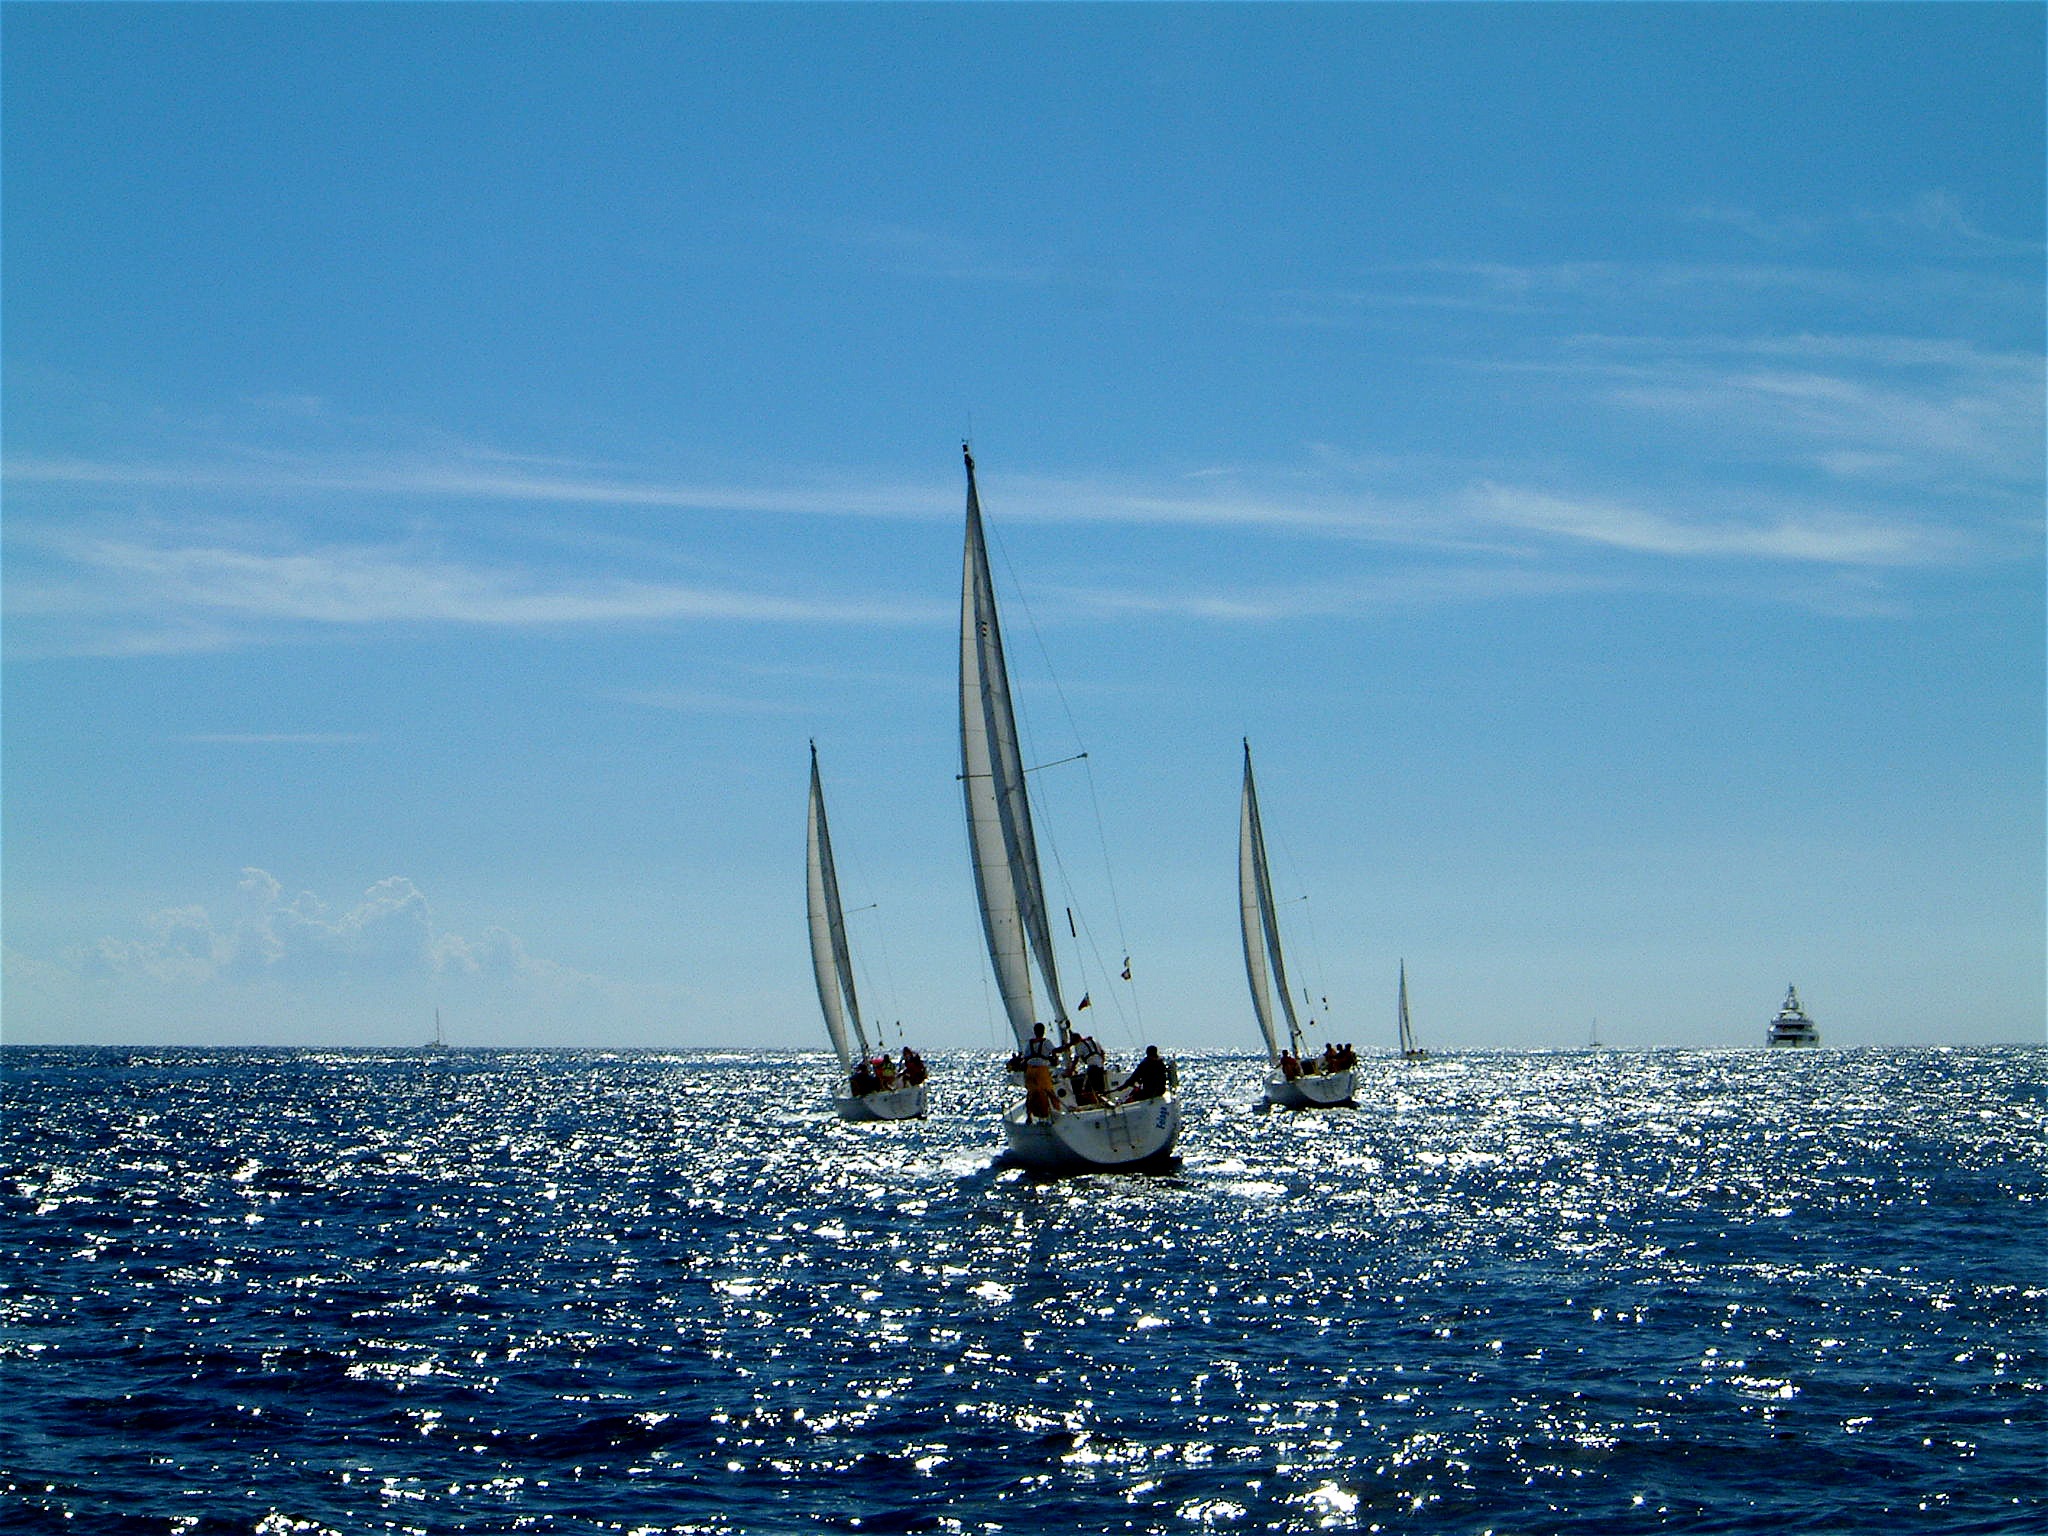
sea, boat, summer, mediterranean, vehicle, mast, sailing, sailboat, nautical, three, sports, sail, corsica, sailboats, sardinia, sailing ship, azur, bonifacio, yacht racing, windsports, sailboat racing